Psychology of genocide

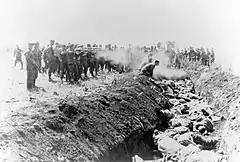
The psychology of genocide aims to explain how perpetrators can shoot innocent people, such as these Soviet civilians killed in a 1941 mass execution.

The psychology of genocide attempts to explain genocide by means of psychology. Psychology of genocide aims to explain the preconditions of genocide and why some people become genocide perpetrators while others are bystanders or rescuers.